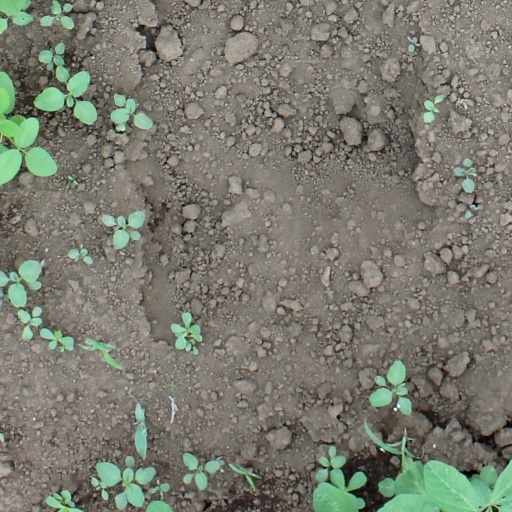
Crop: soybean